Gunnerkrigg Court

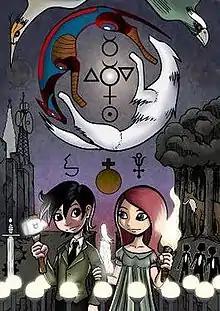
"Second Treatise," an image by Tom Siddell that shows the characters Antimony (r.) and Kat (l.) and exemplifies Siddell's artistic styles and narrative motifs.

"Gunnerkrigg Court" is set somewhere in the United Kingdom or a country that resembles it. The titular institution functions as a boarding school, but also occupies a vast area, some of it seemingly uninhabited, some used as industrial or research facilities, and some occupied by students and staff. The Annan Waters separate the Court from Gillitie Wood, which is inhabited by "etheric" or magical creatures. Chief among them are Coyote and Ysengrin, along with populations of forest animals, elves, fairies, and others. At the time the story begins, both sides enforce a kind of truce and strict separation between the Court and Forest, although there is an established tradition of some forest creatures transferring into human bodies to attend the Court, and a few Court denizens – notably an ambassador called the medium – are allowed to enter the Forest.